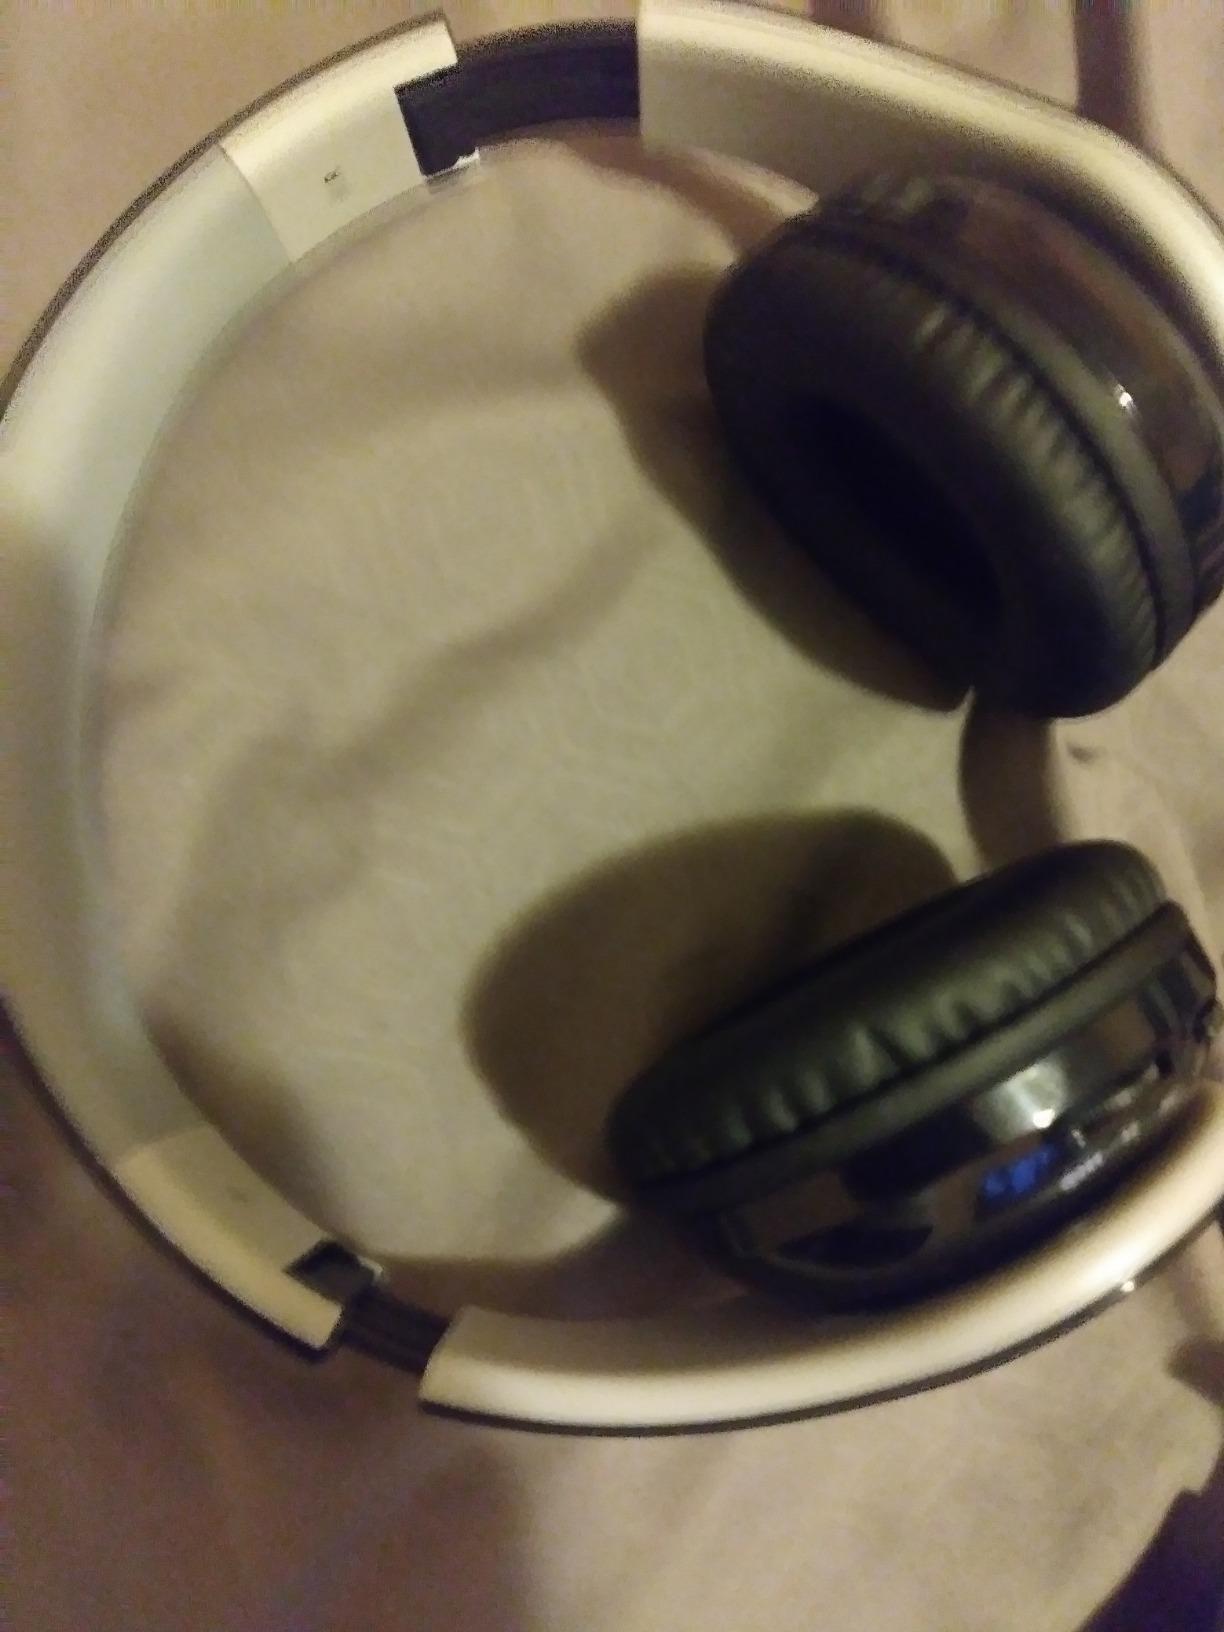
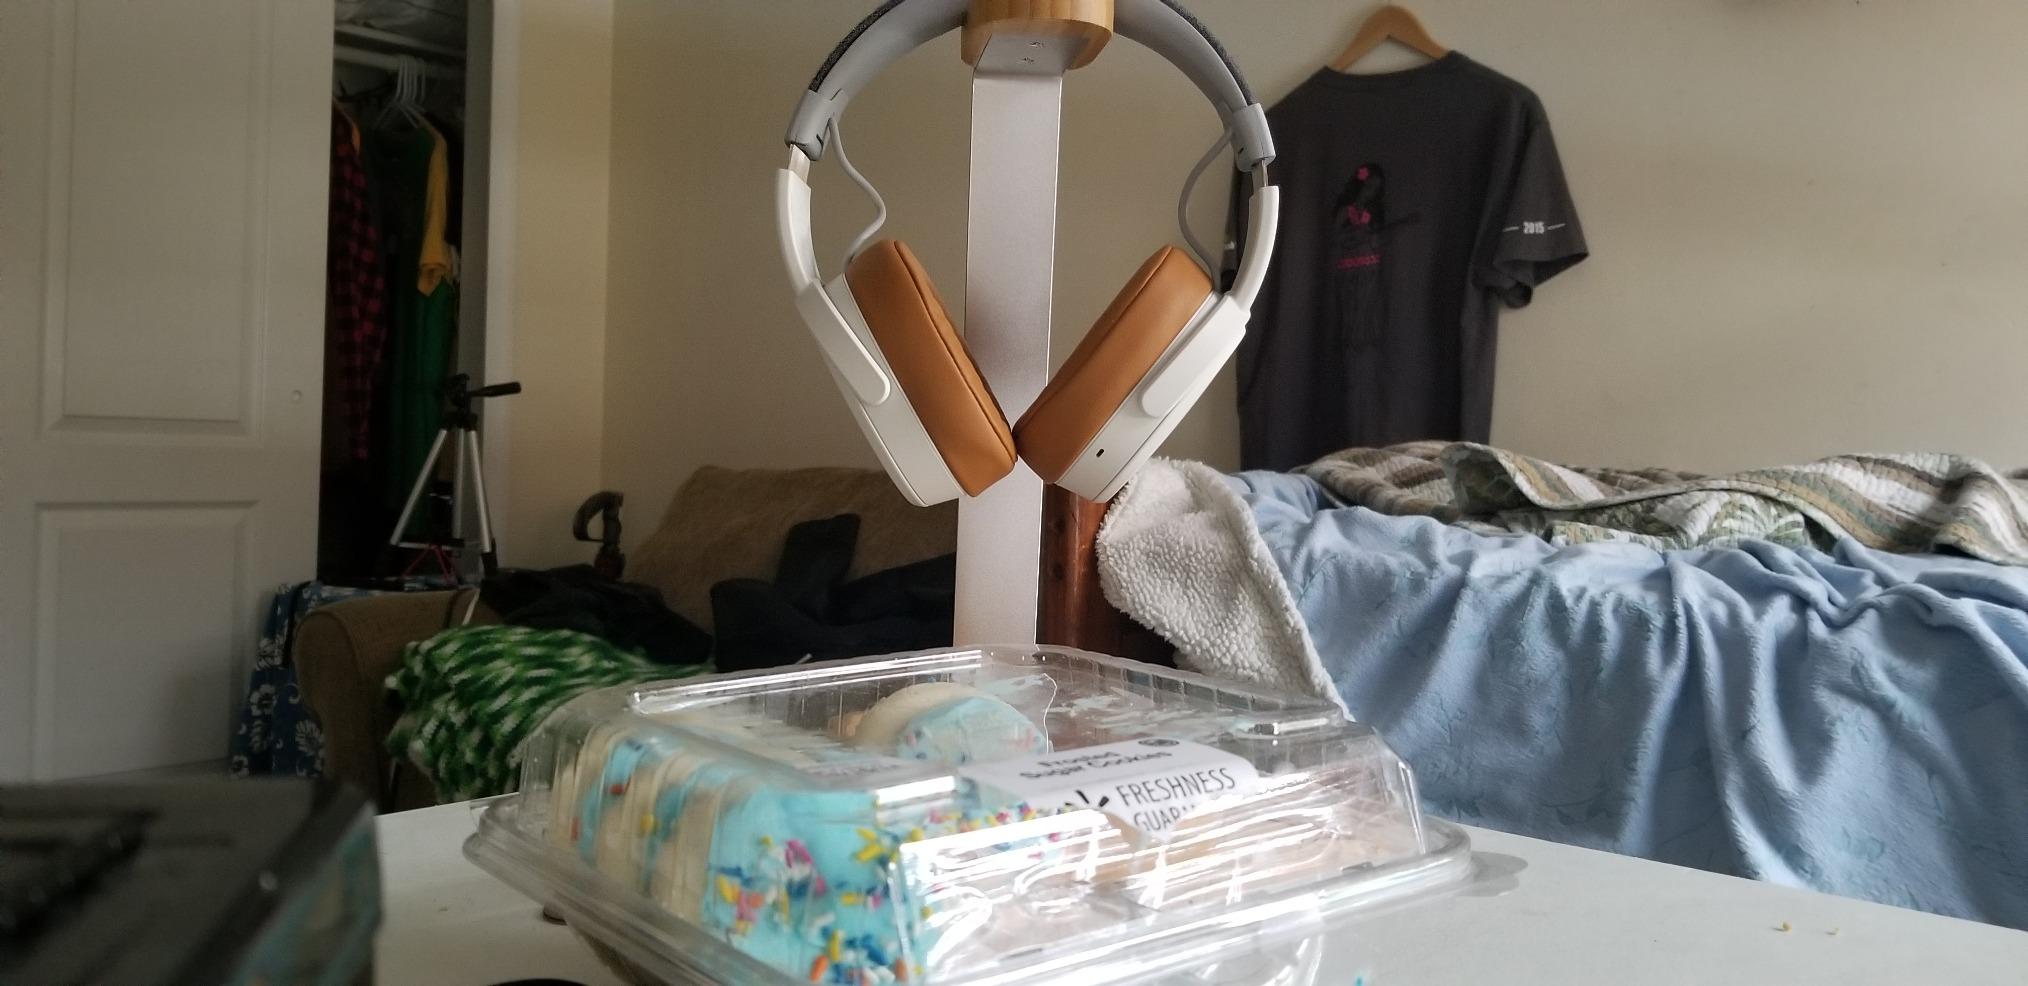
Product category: headphones
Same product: no